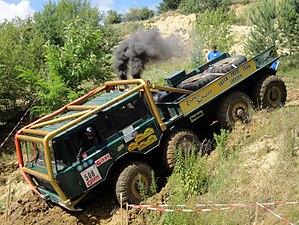
Le trial camion est une des variétés du sport appelé « trial ».